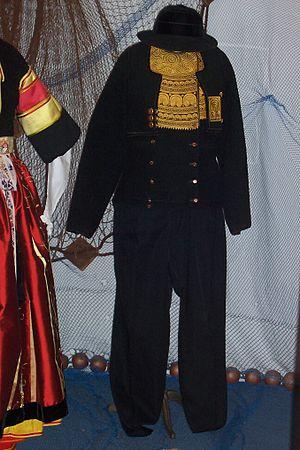
Provisoire pour identification
Le vocabulaire qui suit, ce lexique du costume breton, est extrait des études de René-Yves Creston et du médecin général Laurent.